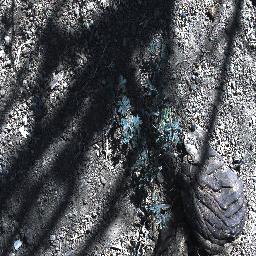
Label: prickly_acacia